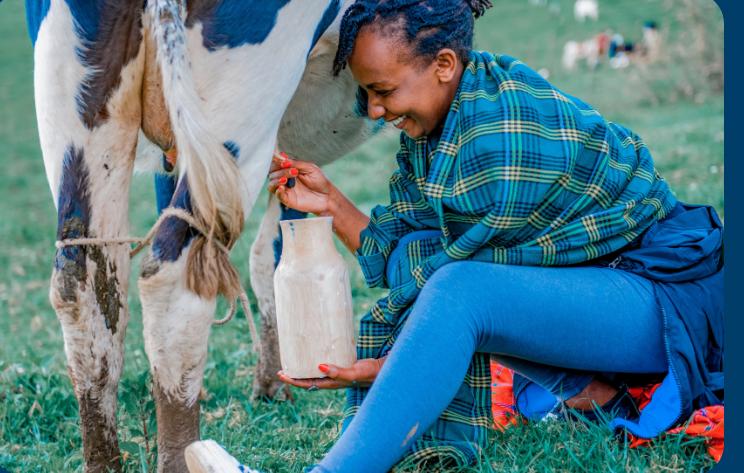
Picha hili inaonyesha mama ambaye amekaa chini kukamua ng'ombe . Anakamua ng'ombe akiwa amefunga miguu za ng'ombe.